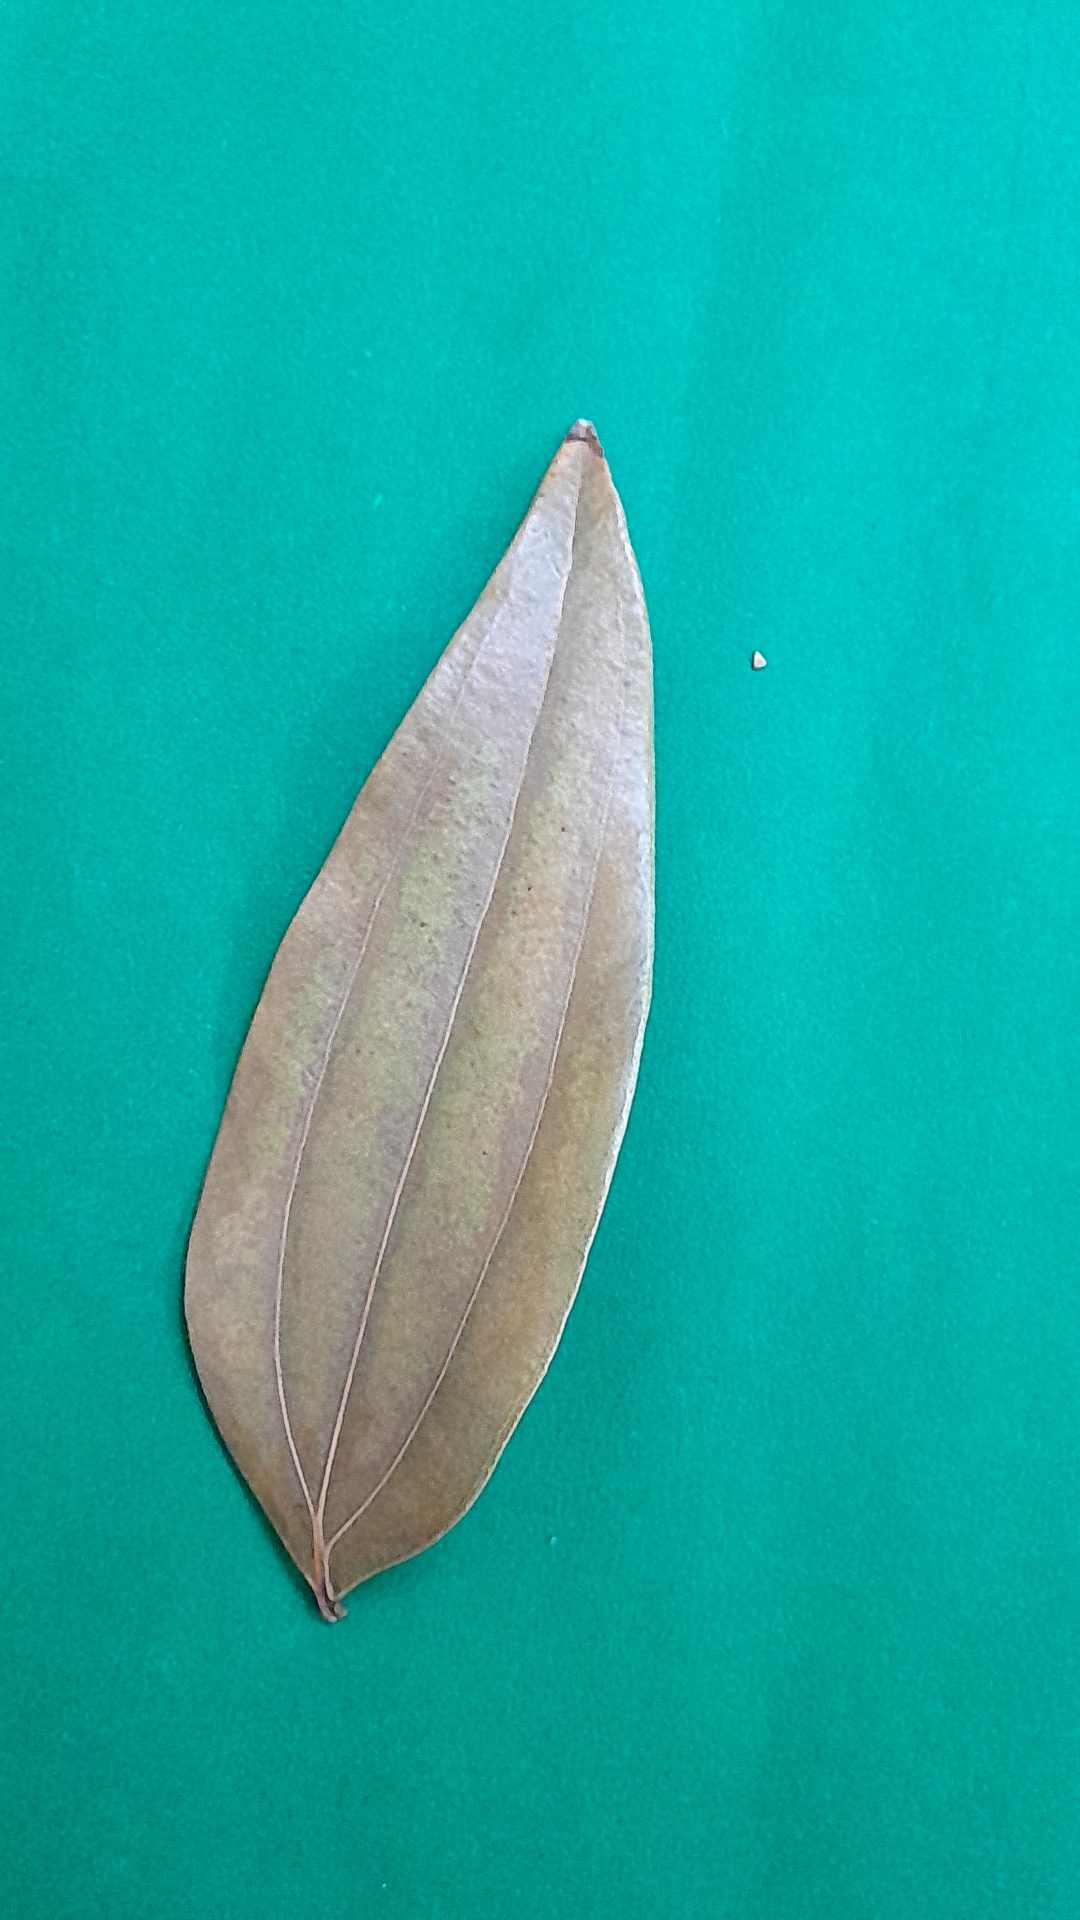
Label: Dry Leaf